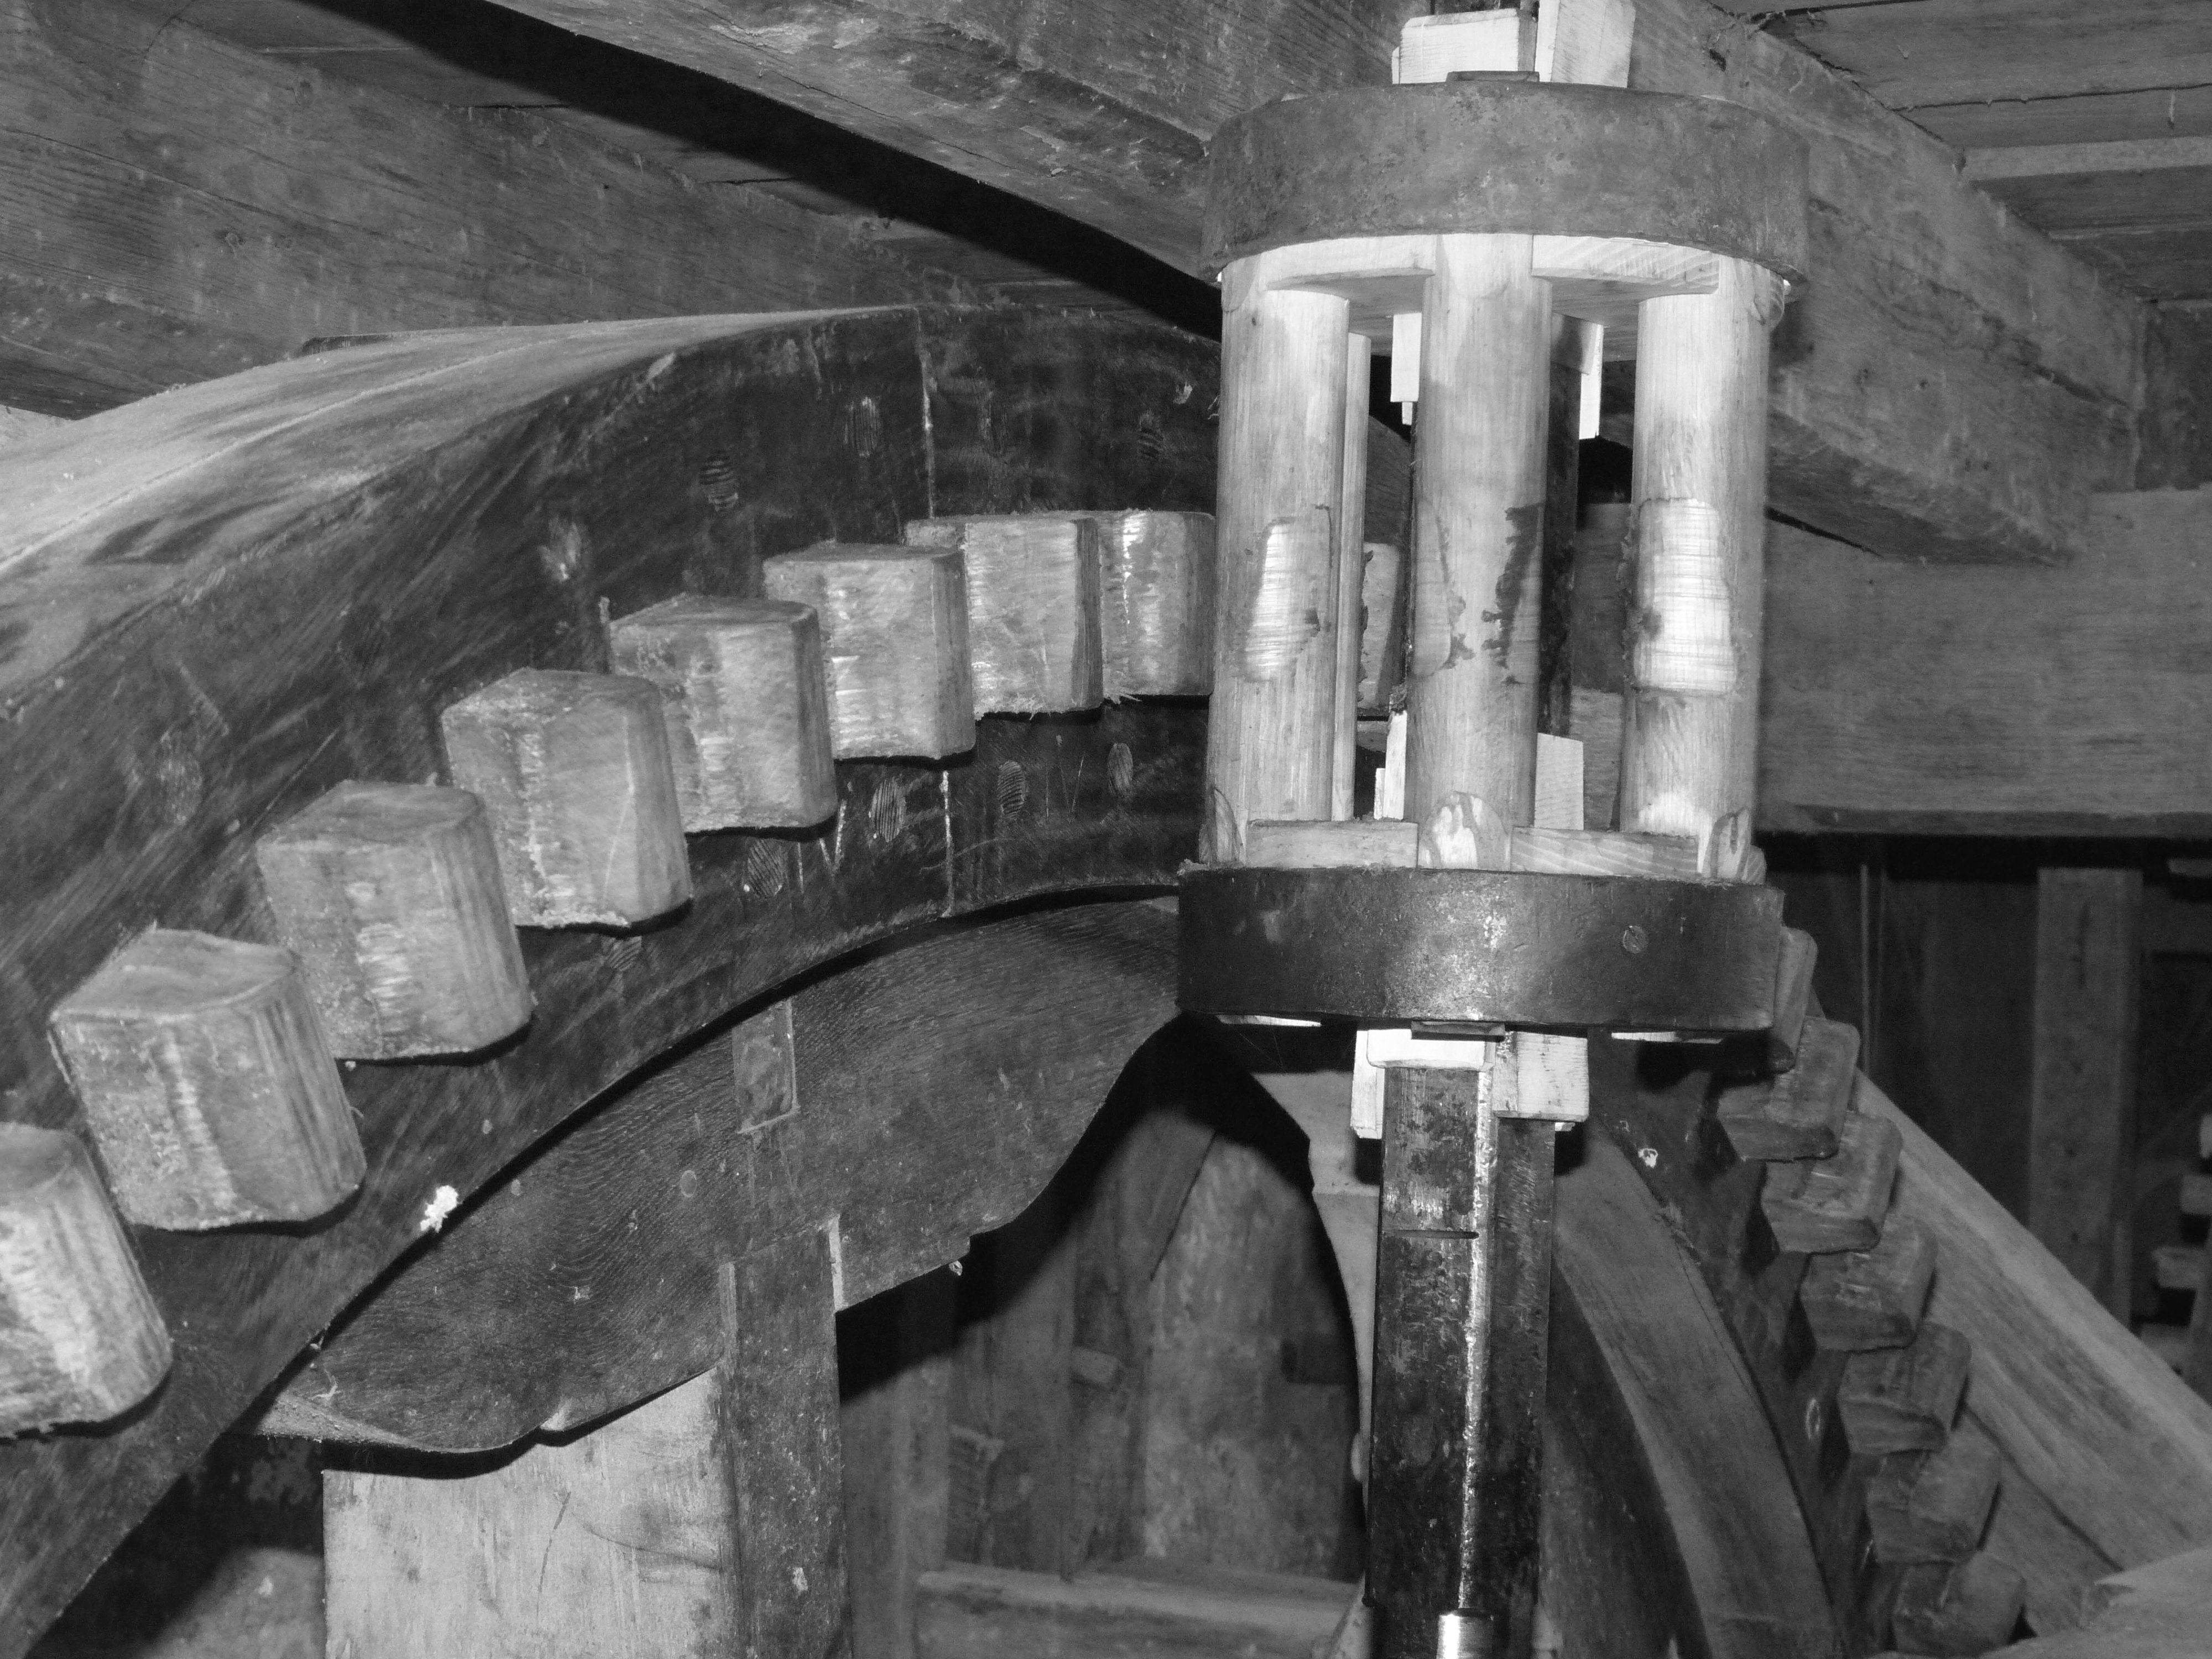
black and white, wood, technology, antique, column, gear, drive, industry, monochrome, gears, iron, historically, transmission, translation, mechanics, mechanically, mill wheel, sprocket, gearings, monochrome photography, camshaft